Beasley Kearney

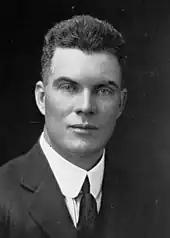
Kearney c. 1935

Beasley James Kearney (2 December 1891 – 11 October 1972) was an Australian politician who represented the South Australian House of Assembly multi-member seat of East Torrens from 1930 to 1933. Elected for the Labor Party, he was expelled in the 1931 Labor split, but was readmitted to the party in 1932.